Black spider memos

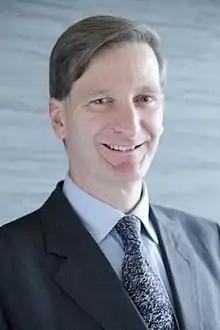
Dominic Grieve, Attorney General for England and Wales, 2010–14

The Upper Tribunal's decision was subsequently vetoed in October 2012 by the Attorney General for England and Wales, Dominic Grieve, who was supported in his decision by the Cabinet of the United Kingdom. The attorney general's veto placed an absolute block on the publication of the letters, which Grieve described as containing the "particularly frank" and "most deeply held personal views and beliefs" of the Prince of Wales. Grieve detailed the letters as containing "...remarks about public affairs which would in my view, if revealed, have had a material effect upon the willingness of the government to engage in correspondence with the Prince of Wales, and would potentially have undermined his position of political neutrality...my decision is based on my view that the correspondence was undertaken as part of the Prince of Wales's preparation for becoming king. The Prince of Wales engaged in this correspondence with ministers with the expectation that it would be confidential. Disclosure of the correspondence could damage the Prince of Wales's ability to perform his duties when he becomes king." Grieve concluded his justification of his veto by stating that "It is a matter of the highest importance within our constitutional framework that the monarch is a politically neutral figure able to engage in confidence with the government of the day, whatever its political colour." Grieve also said that any perception that Charles had disagreed with Blair's government "would be seriously damaging to his role as future monarch because, if he forfeits his position of political neutrality as heir to the throne, he cannot easily recover it when he is king". "The Guardian" announced its intention to challenge the attorney general's veto in the High Court of Justice.